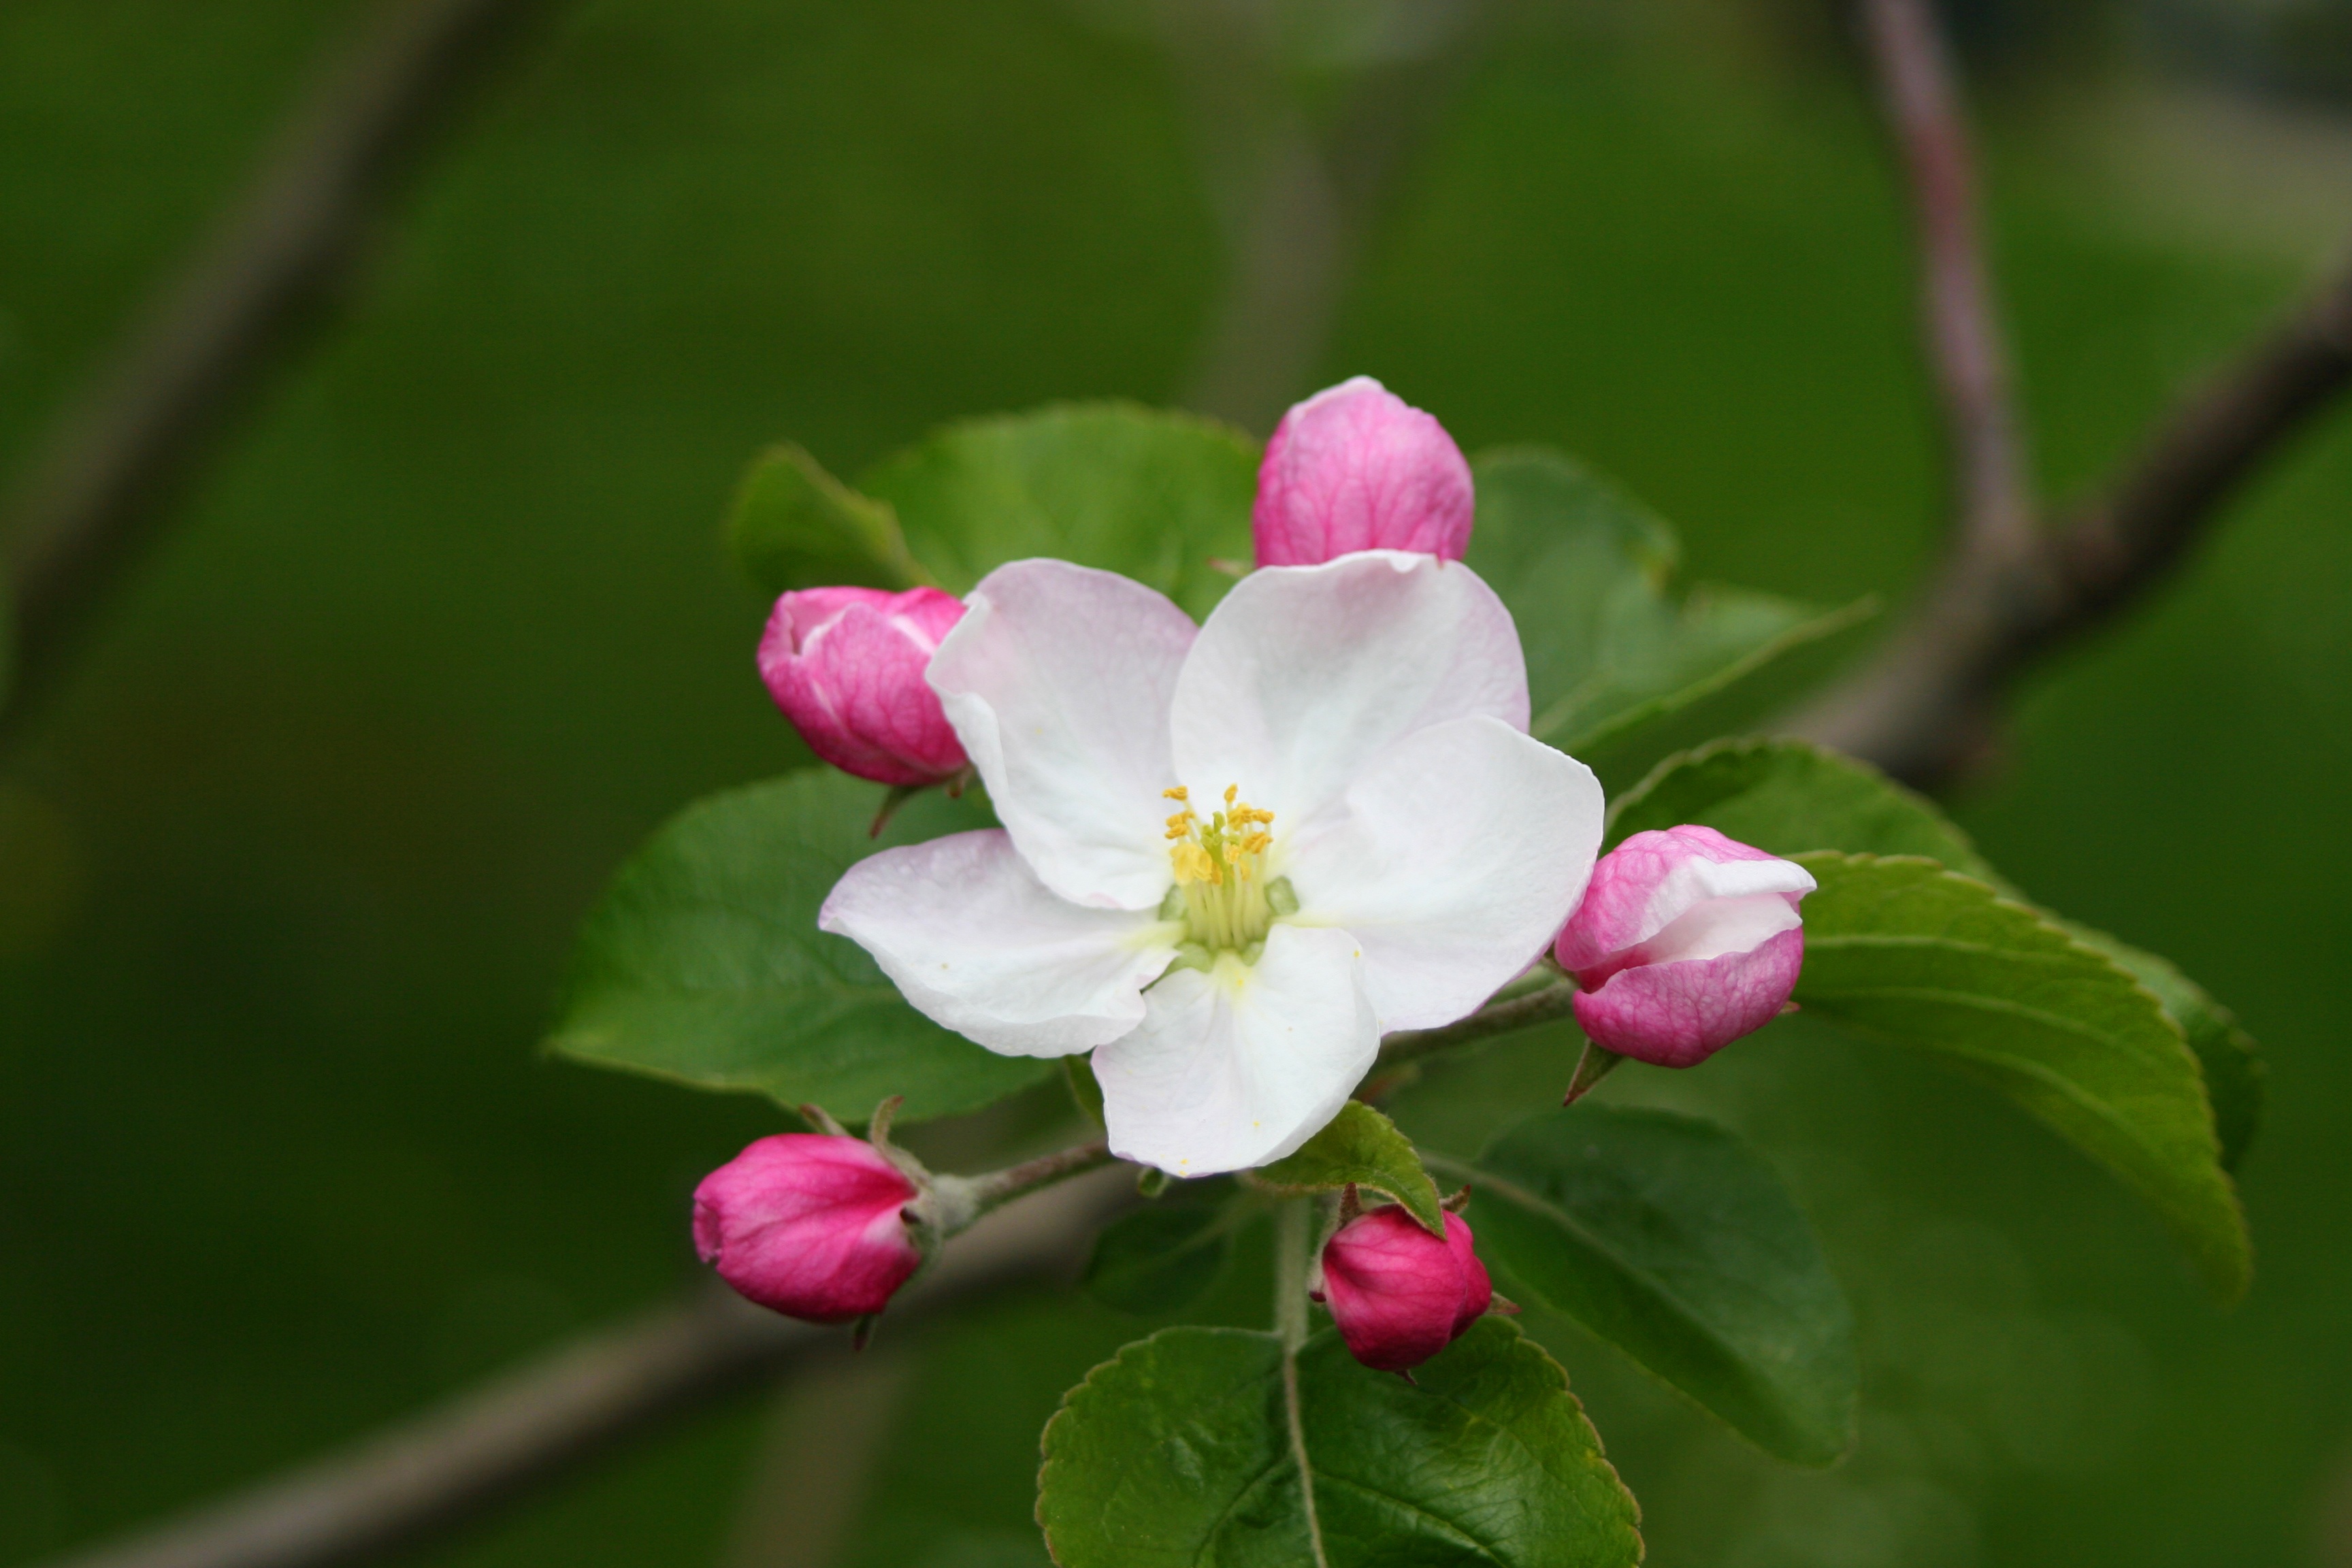
tree, nature, blossom, plant, flower, petal, bloom, rose, spring, produce, botany, garden, close, flora, wildflower, shrub, bud, macro photography, flowering plant, rose family, apfelbl te, land plant, rosa rubiginosa